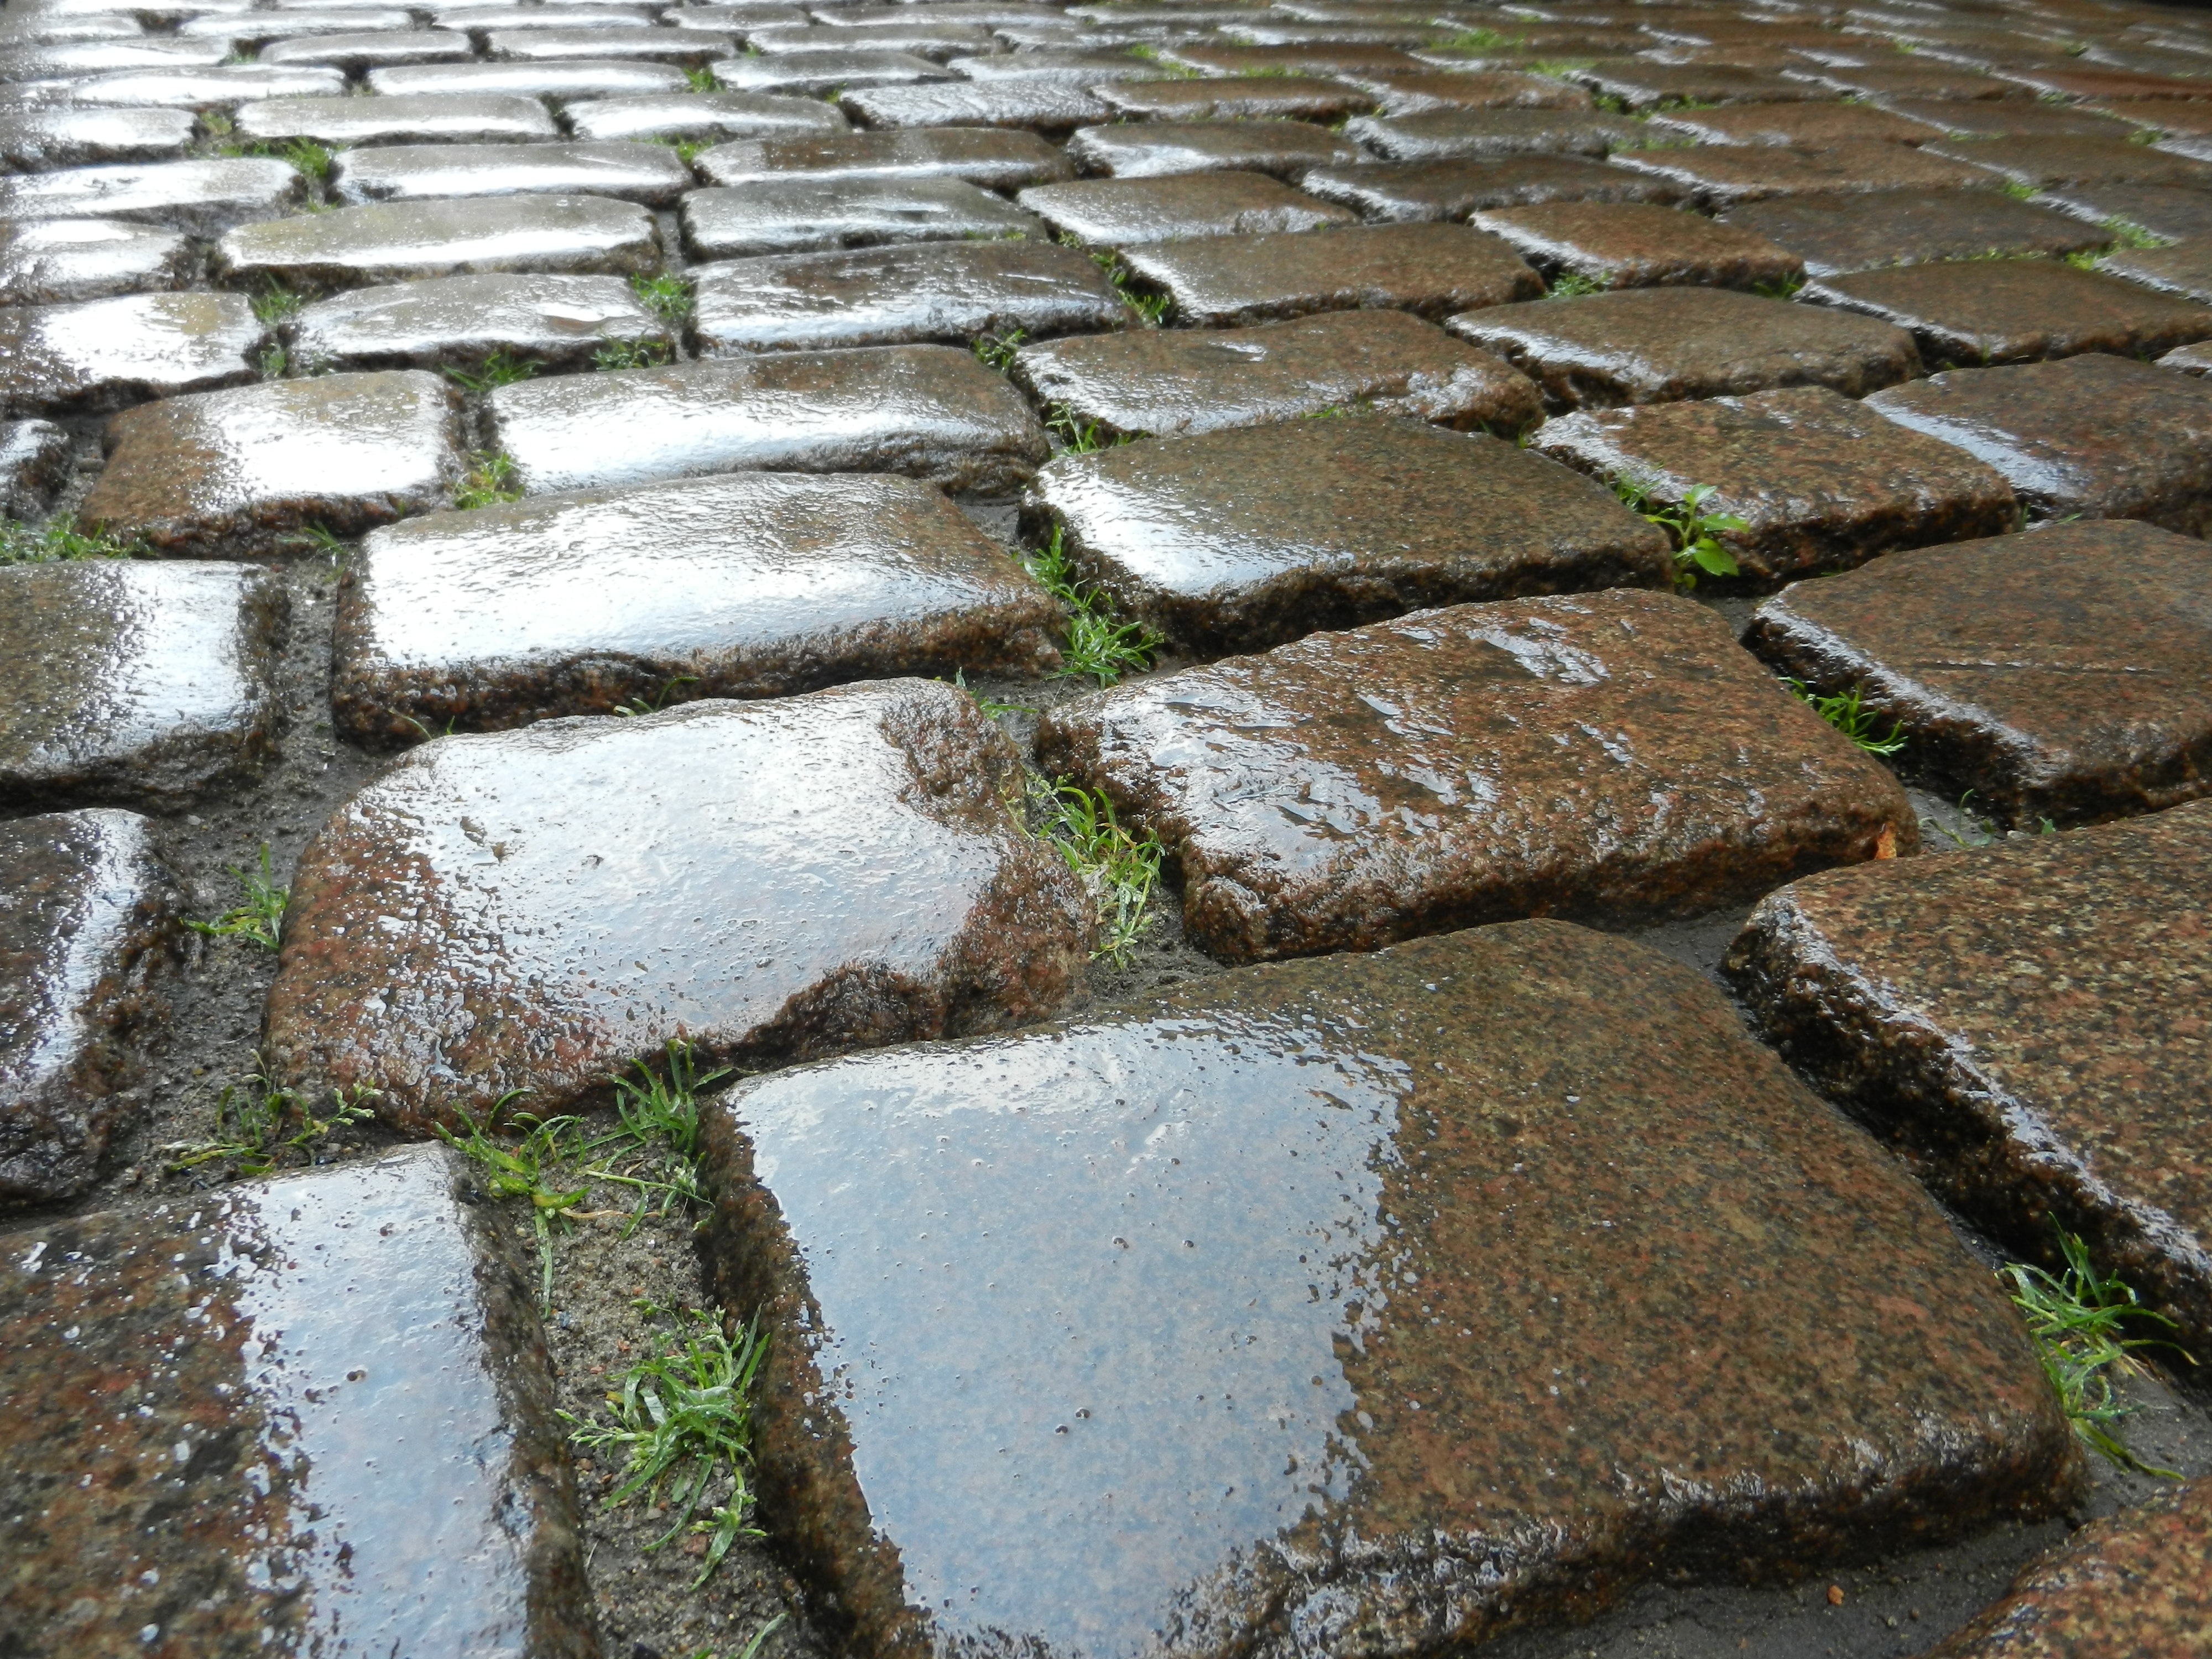
water, grass, rock, street, lawn, texture, rain, sidewalk, wet, cobblestone, city, wall, stone, asphalt, pavement, walkway, model, soil, stone wall, brick, way, cube, masonry, moisture, the stones, invoice, flooring, pavers, construction elements, road surface, outdoor structure